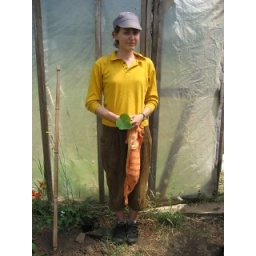
in the green house in the Creek Garden